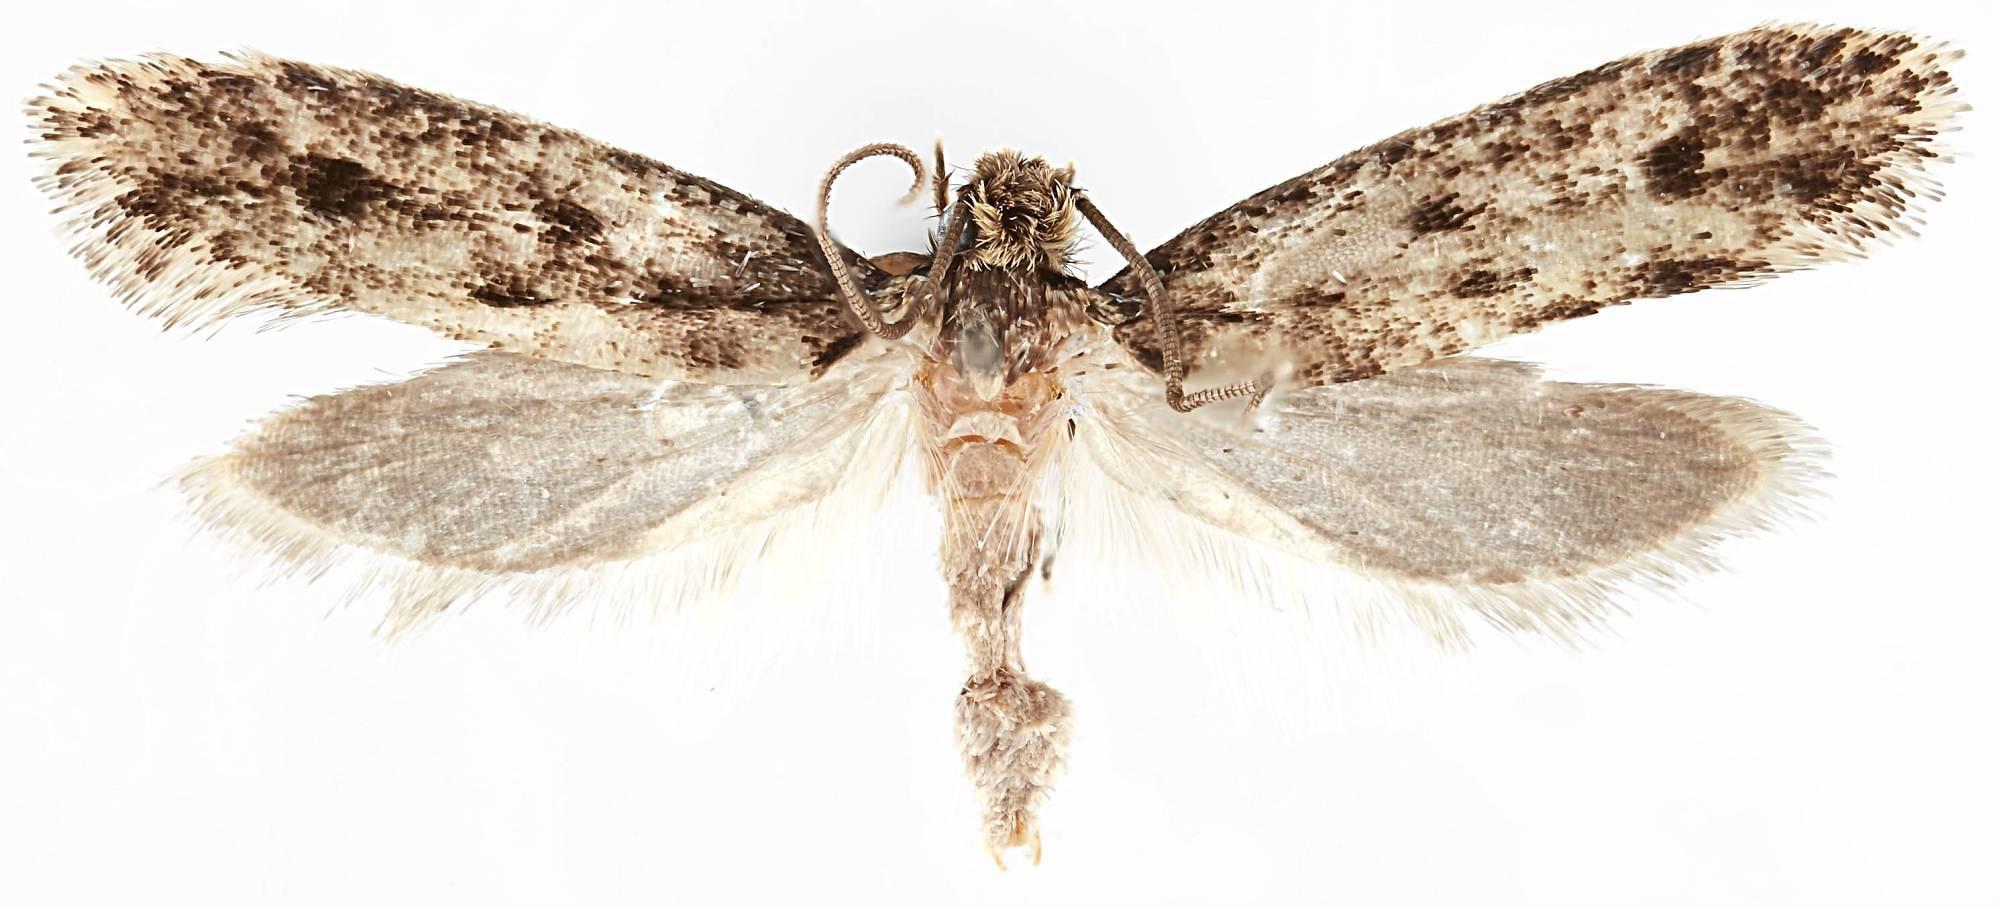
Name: Niditinea orleansella
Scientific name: Niditinea orleansella (Chambers, 1873)
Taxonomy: Animalia, Arthropoda, Insecta, Lepidoptera, Tineidae, Tineinae
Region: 622
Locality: Hazel Creek, Below Bradshaw Cemetery, Swain, North Carolina, United States
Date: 24 Jul 2007